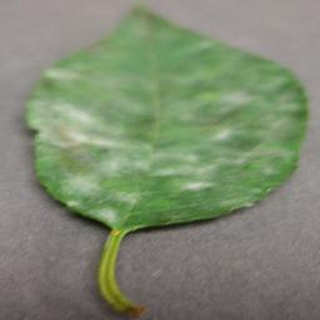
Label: cherry_powdery_mildew